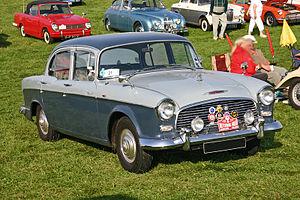
La Humber Hawk, une Hillman 14 de 1938-1940 re-badgée, fut la première voiture Humber à être lancée après la seconde Guerre Mondiale. Cette voiture a été produite pendant la période où Humber faisait partie du Groupe Rootes. Légèrement plus longue à cause de la nouvelle malle et plus étroite après avoir perdu ses marchepieds, elle réussit à être 112 livres plus légère que la voiture d'avant-guerre.